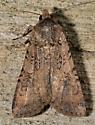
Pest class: cutworms